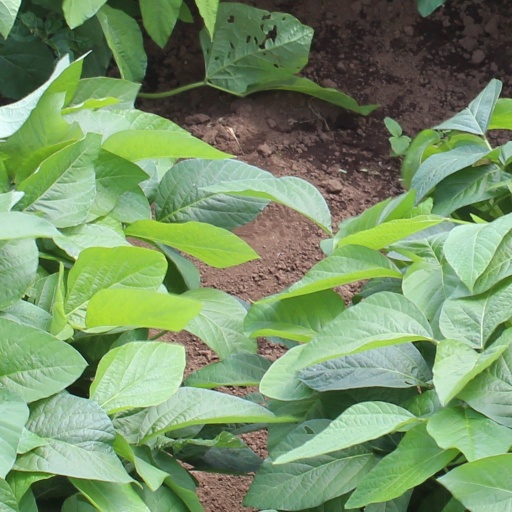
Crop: soybean